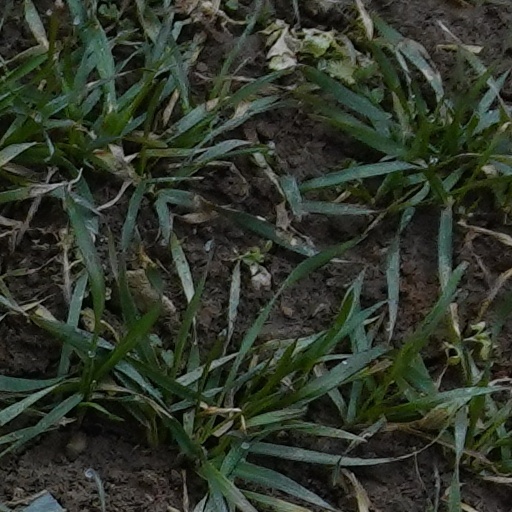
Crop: wheat